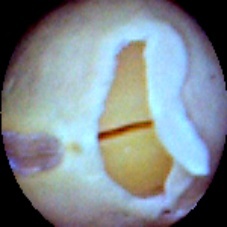
Label: Skin-damaged